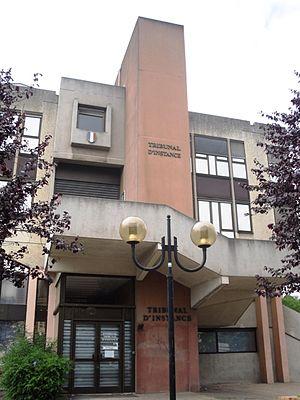
Le tribunal d'instance de Juvisy-sur-Orge (91)
Juvisy-sur-Orge est une commune française située sur les bords de la Seine à dix-neuf kilomètres au sud-est de Paris dans le département de l’Essonne en région Île-de-France. Elle fait partie du canton d'Athis-Mons et de la Métropole du Grand Paris.